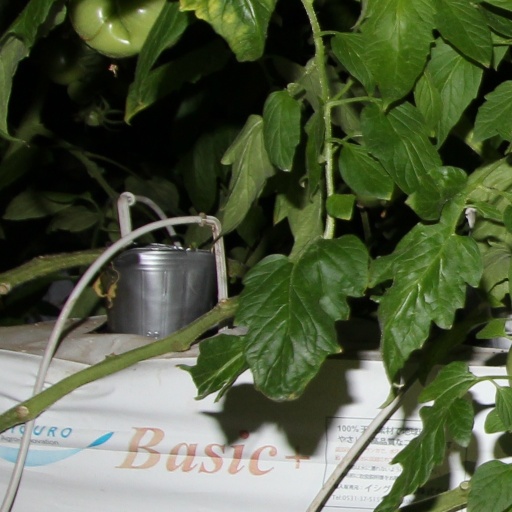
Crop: tomato